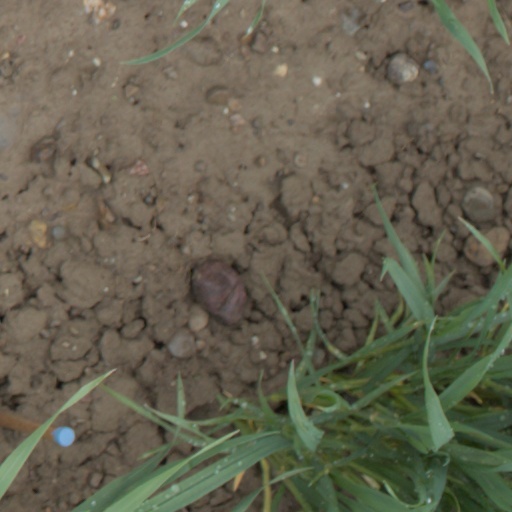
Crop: wheat